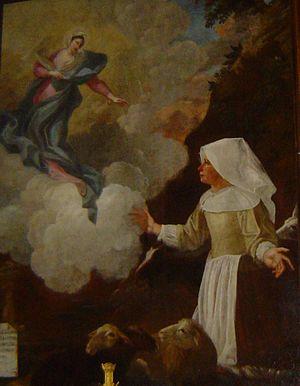
Benoîte Rencurel, témoin d'une apparition mariale. Tableau exposé au sanctuaire Notre-Dame du Laus.
Notre-Dame du Laus est un hameau de la commune de Saint-Étienne-le-Laus, célèbre pour son sanctuaire marial situé dans le diocèse de Gap et d'Embrun.
Benoîte Rencurel est une bergère à qui la Vierge Marie est apparue en 1664. Les apparitions de Notre-Dame du Laus dans le diocèse de Gap auraient duré 54 ans, un record dans l'histoire des apparitions mariales. Ces apparitions ont été reconnues officiellement par l’Église catholique le 4 mai 2008 et Benoîte Rencurel, dont le procès en béatification est ouvert, a été reconnue « vénérable » par le pape Benoît XVI le 3 avril 2009.
La basilique de Notre-Dame du Laus, ou basilique du Laus, désigne l'église du hameau Notre-Dame du Laus sur la commune de Saint-Étienne-le-Laus, construite en 1669, suite aux apparitions mariales du Laus dont Benoîte Rencurel s'est dite la témoin à partir de 1664. Cette première petite église a été construite autour d'une chapelle en ruine : « la chapelle de Bon-Rencontre », petite chapelle dédiée à la Vierge Marie, dans laquelle la voyante a déclaré avoir eu des apparitions de la Vierge Marie.
Notre-Dame du Laus est le nom sous lequel les catholiques désignent la Vierge Marie telle qu'elle serait apparue à Benoîte Rencurel de 1664 à 1718, dans le hameau du Laus sur la commune de Saint-Étienne-le-Laus, dans les Hautes-Alpes. Cette très longue série d'apparitions à une jeune bergère a très vite donné lieu à une dévotion locale et des pèlerinages se sont organisés pour vénérer la Vierge sous le nom de Notre-Dame du Laus, qui a par la suite donné son nom au lieu-dit.